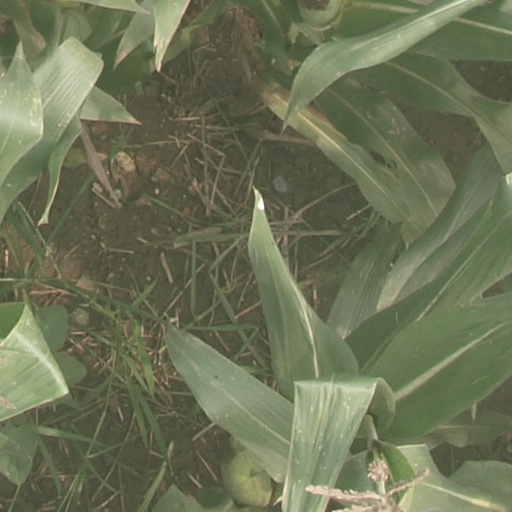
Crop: maize; corn